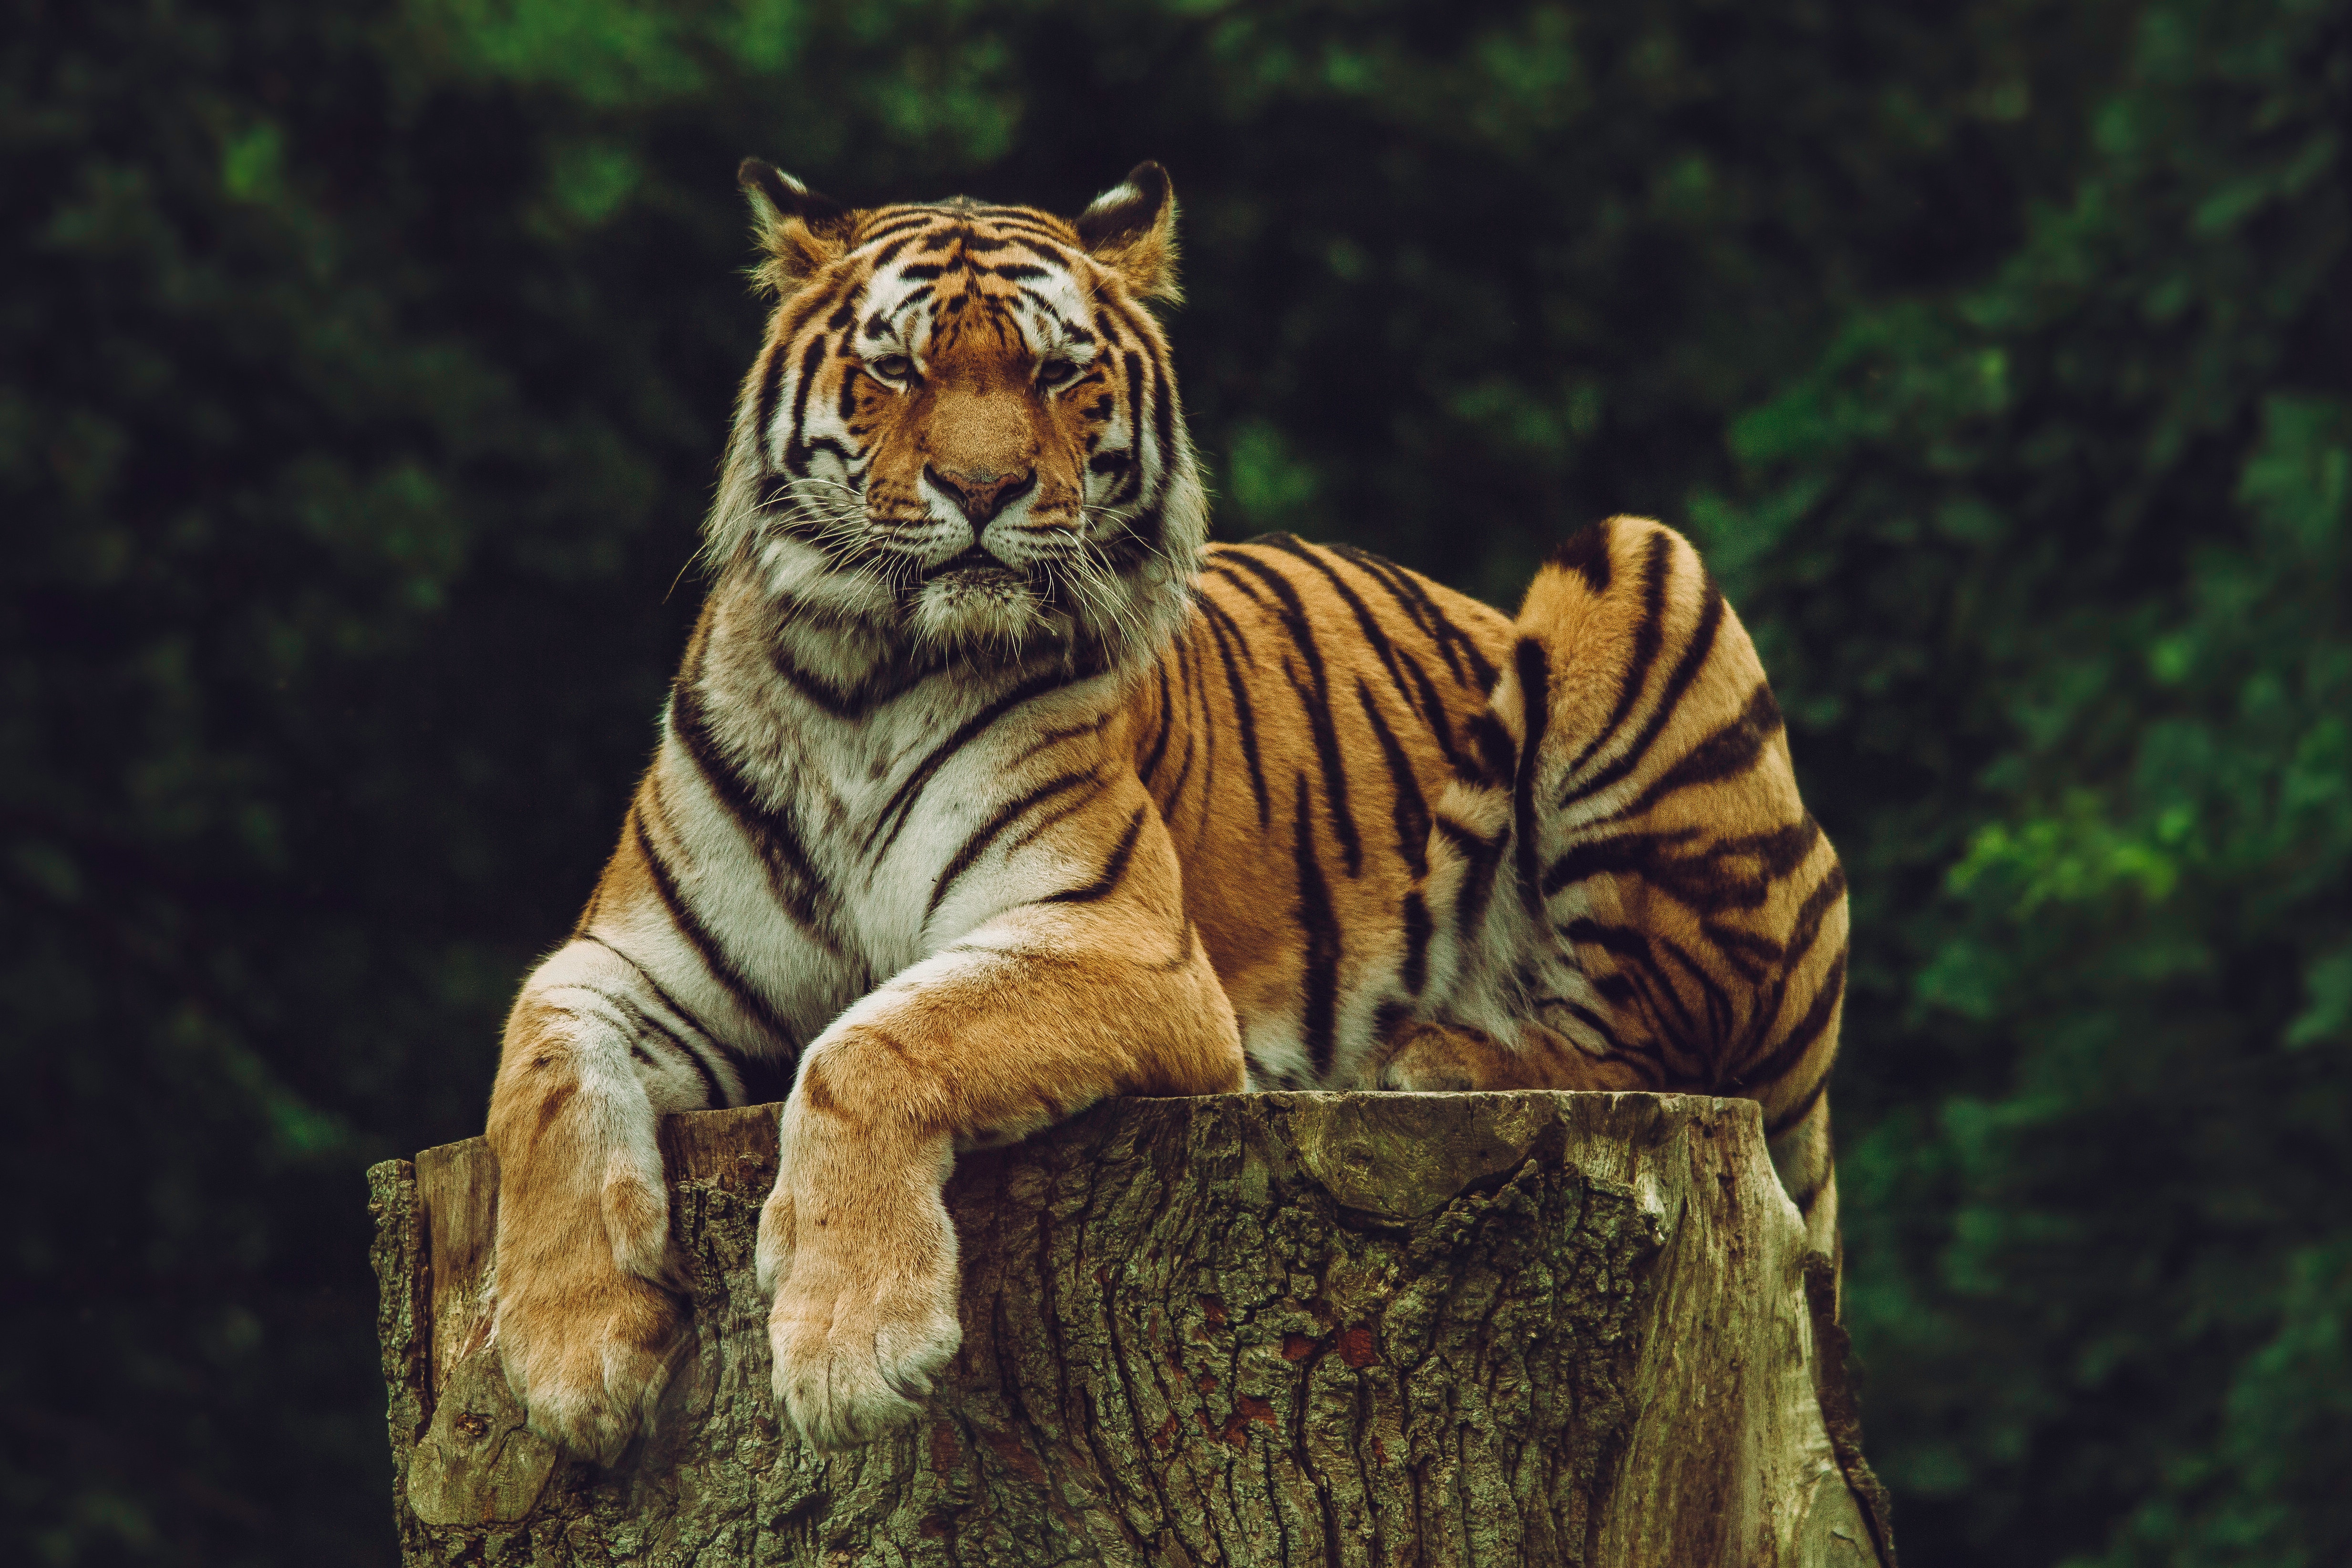
forest, grass, wilderness, wildlife, jungle, mammal, fauna, whiskers, snout, tiger, organism, big cats, carnivoran, terrestrial animal